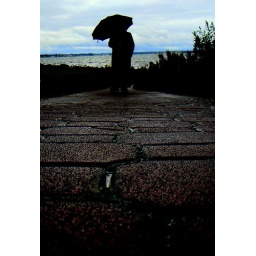
A blustery Fall Saturday, walking in a downpour along White Rock Beach ~ blue skies on the horizon.